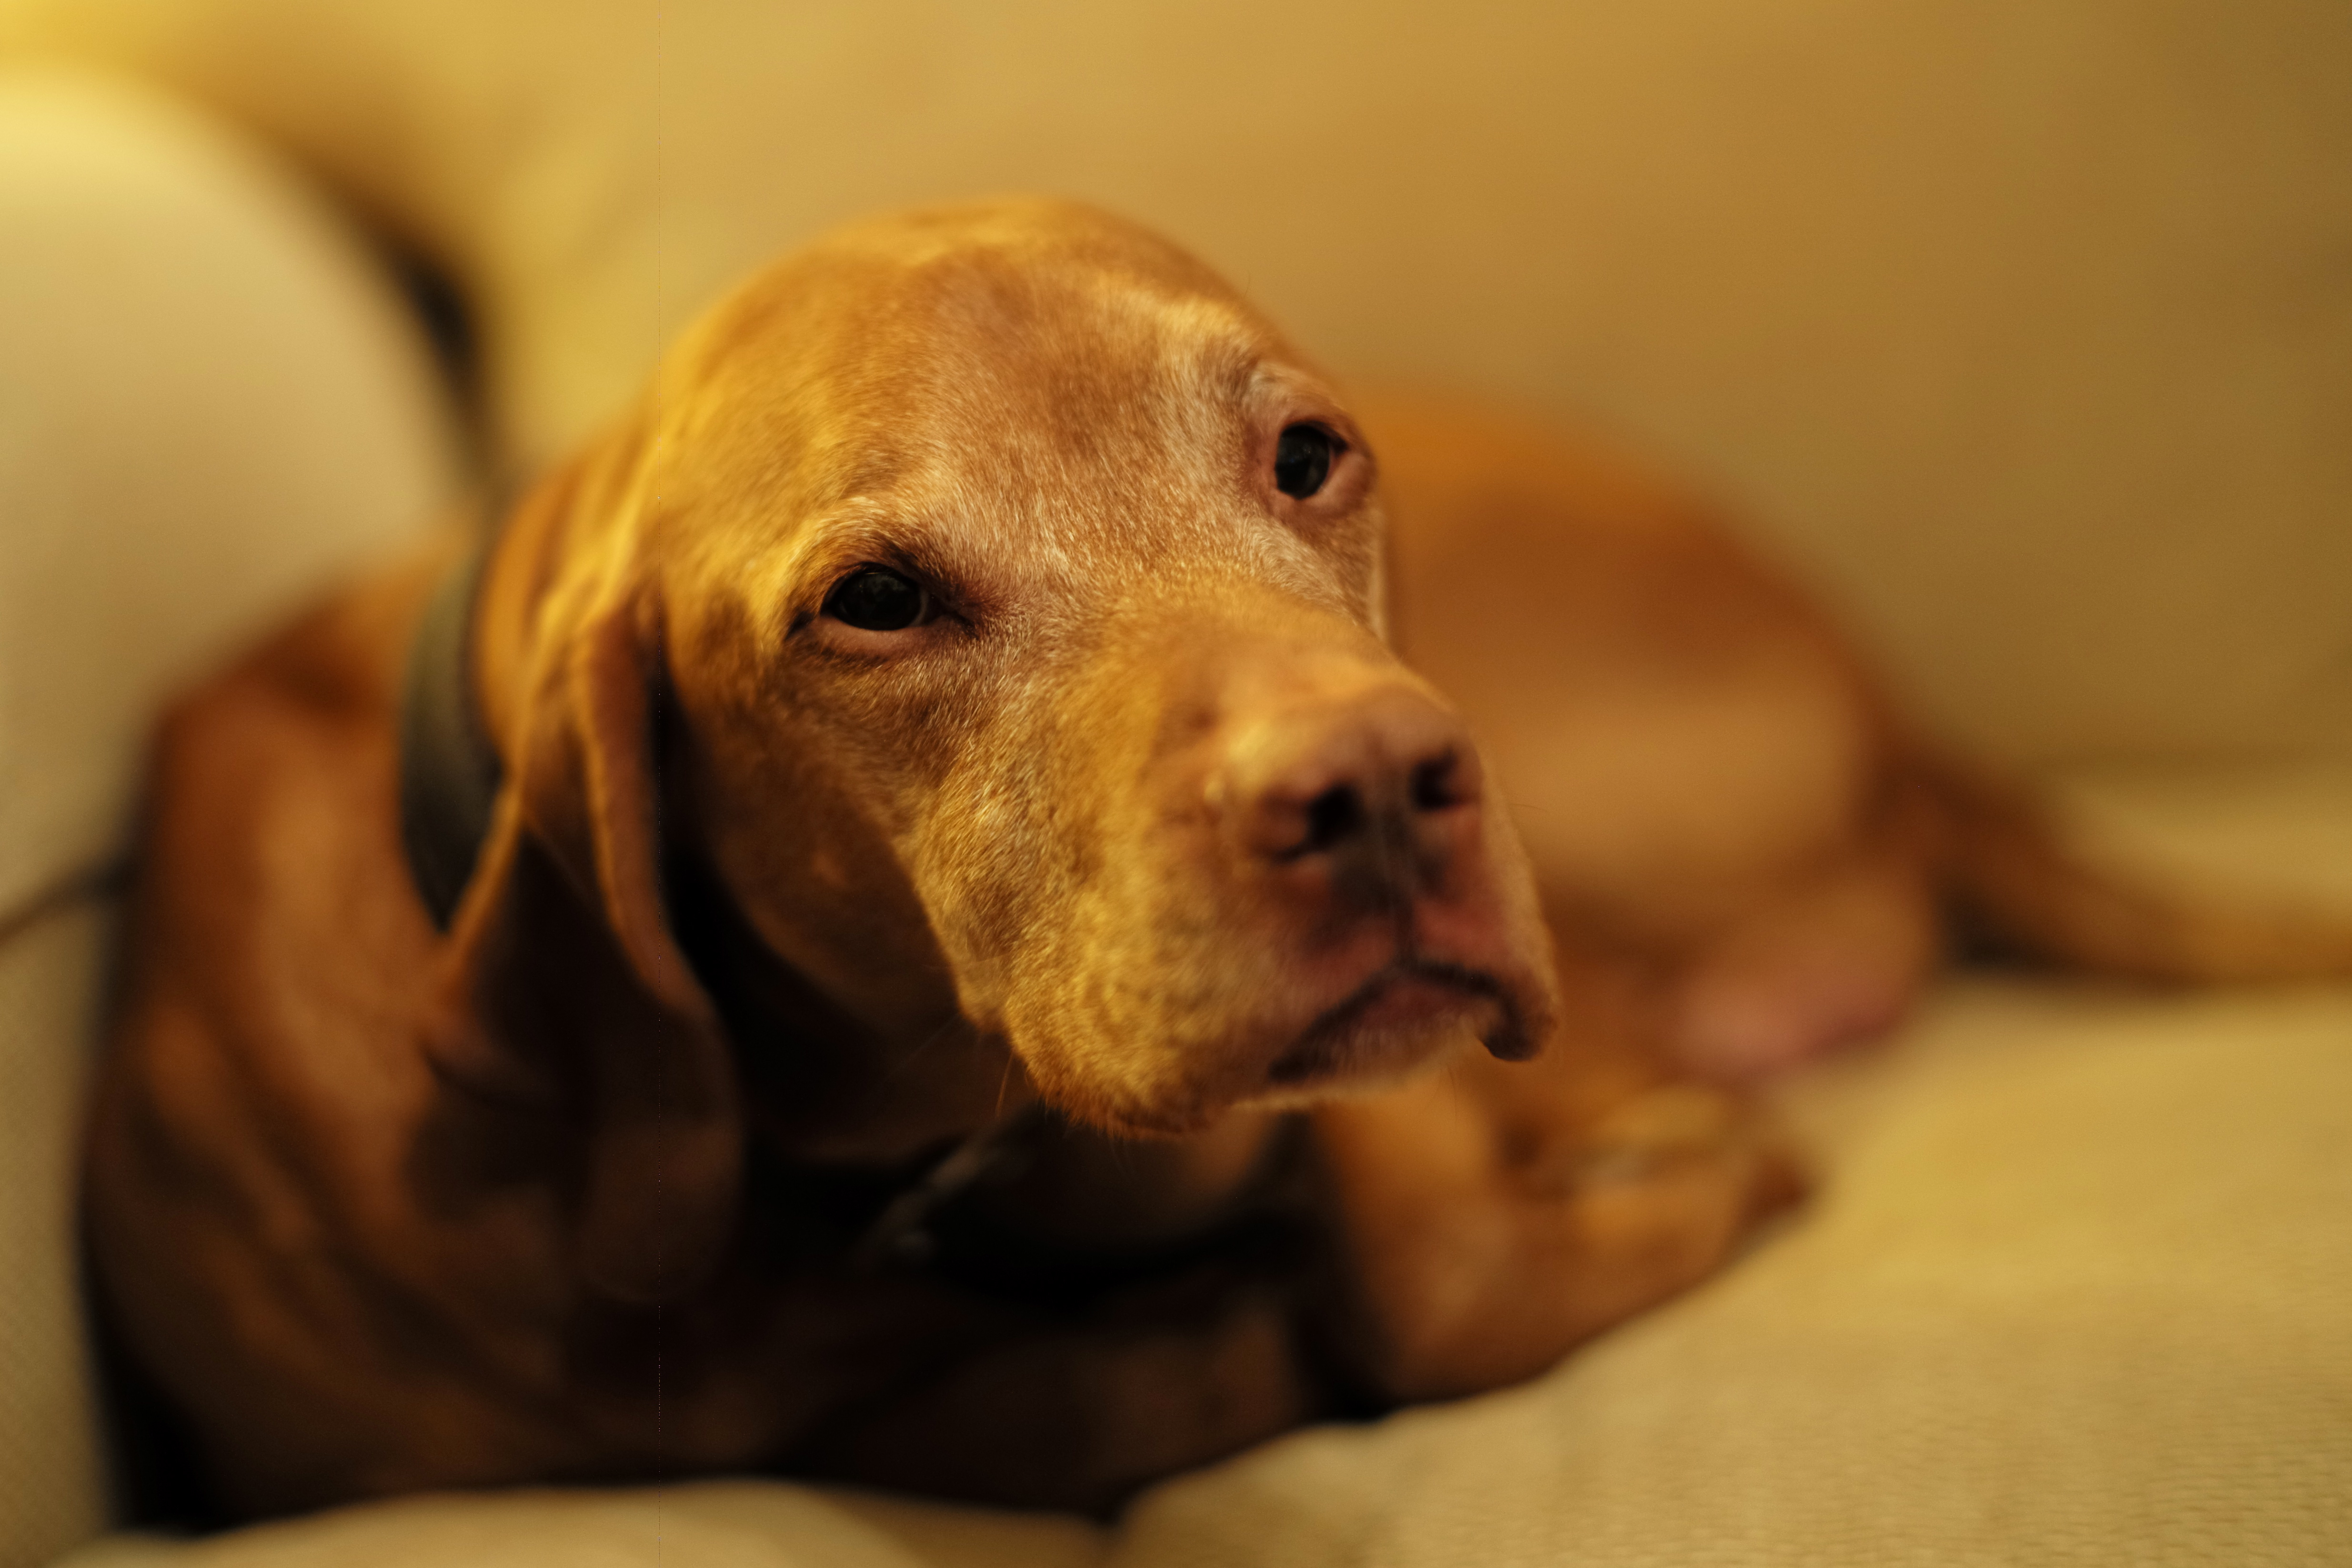
home, puppy, dog, pet, portrait, brown, mammal, friend, vertebrate, resting, leicam, summilux50f14, typ240, viszla, dog like mammal